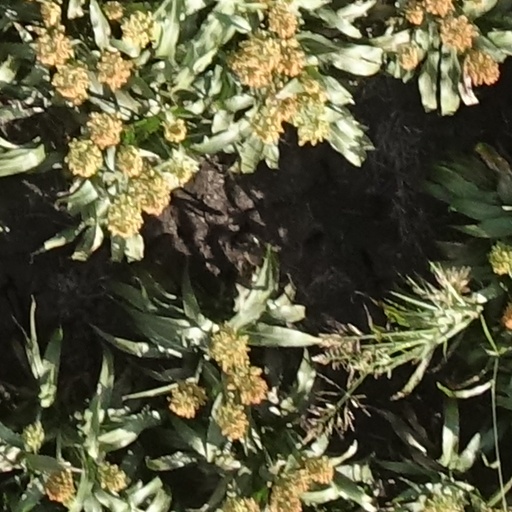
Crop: sorghum